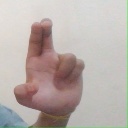
अक्षर: आ